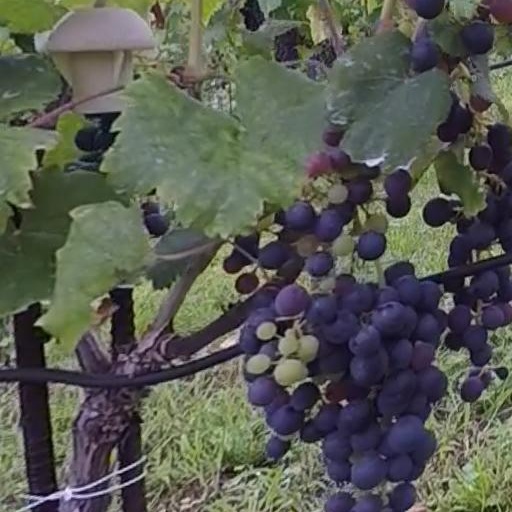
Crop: grape